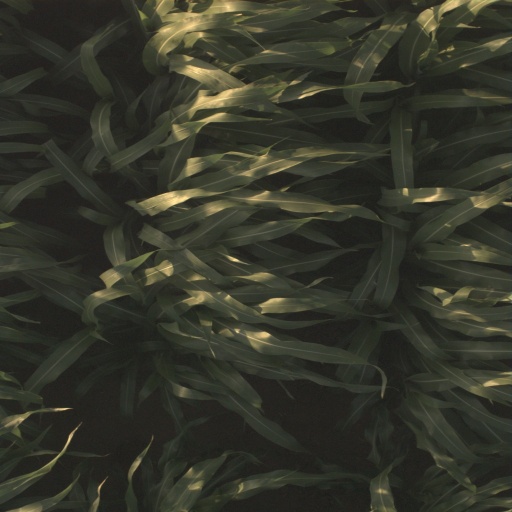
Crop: sorghum